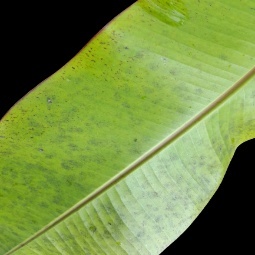
Label: Healthy